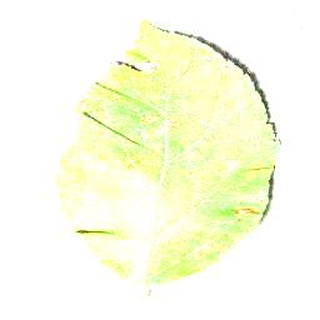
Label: apple_cedar_apple_rust